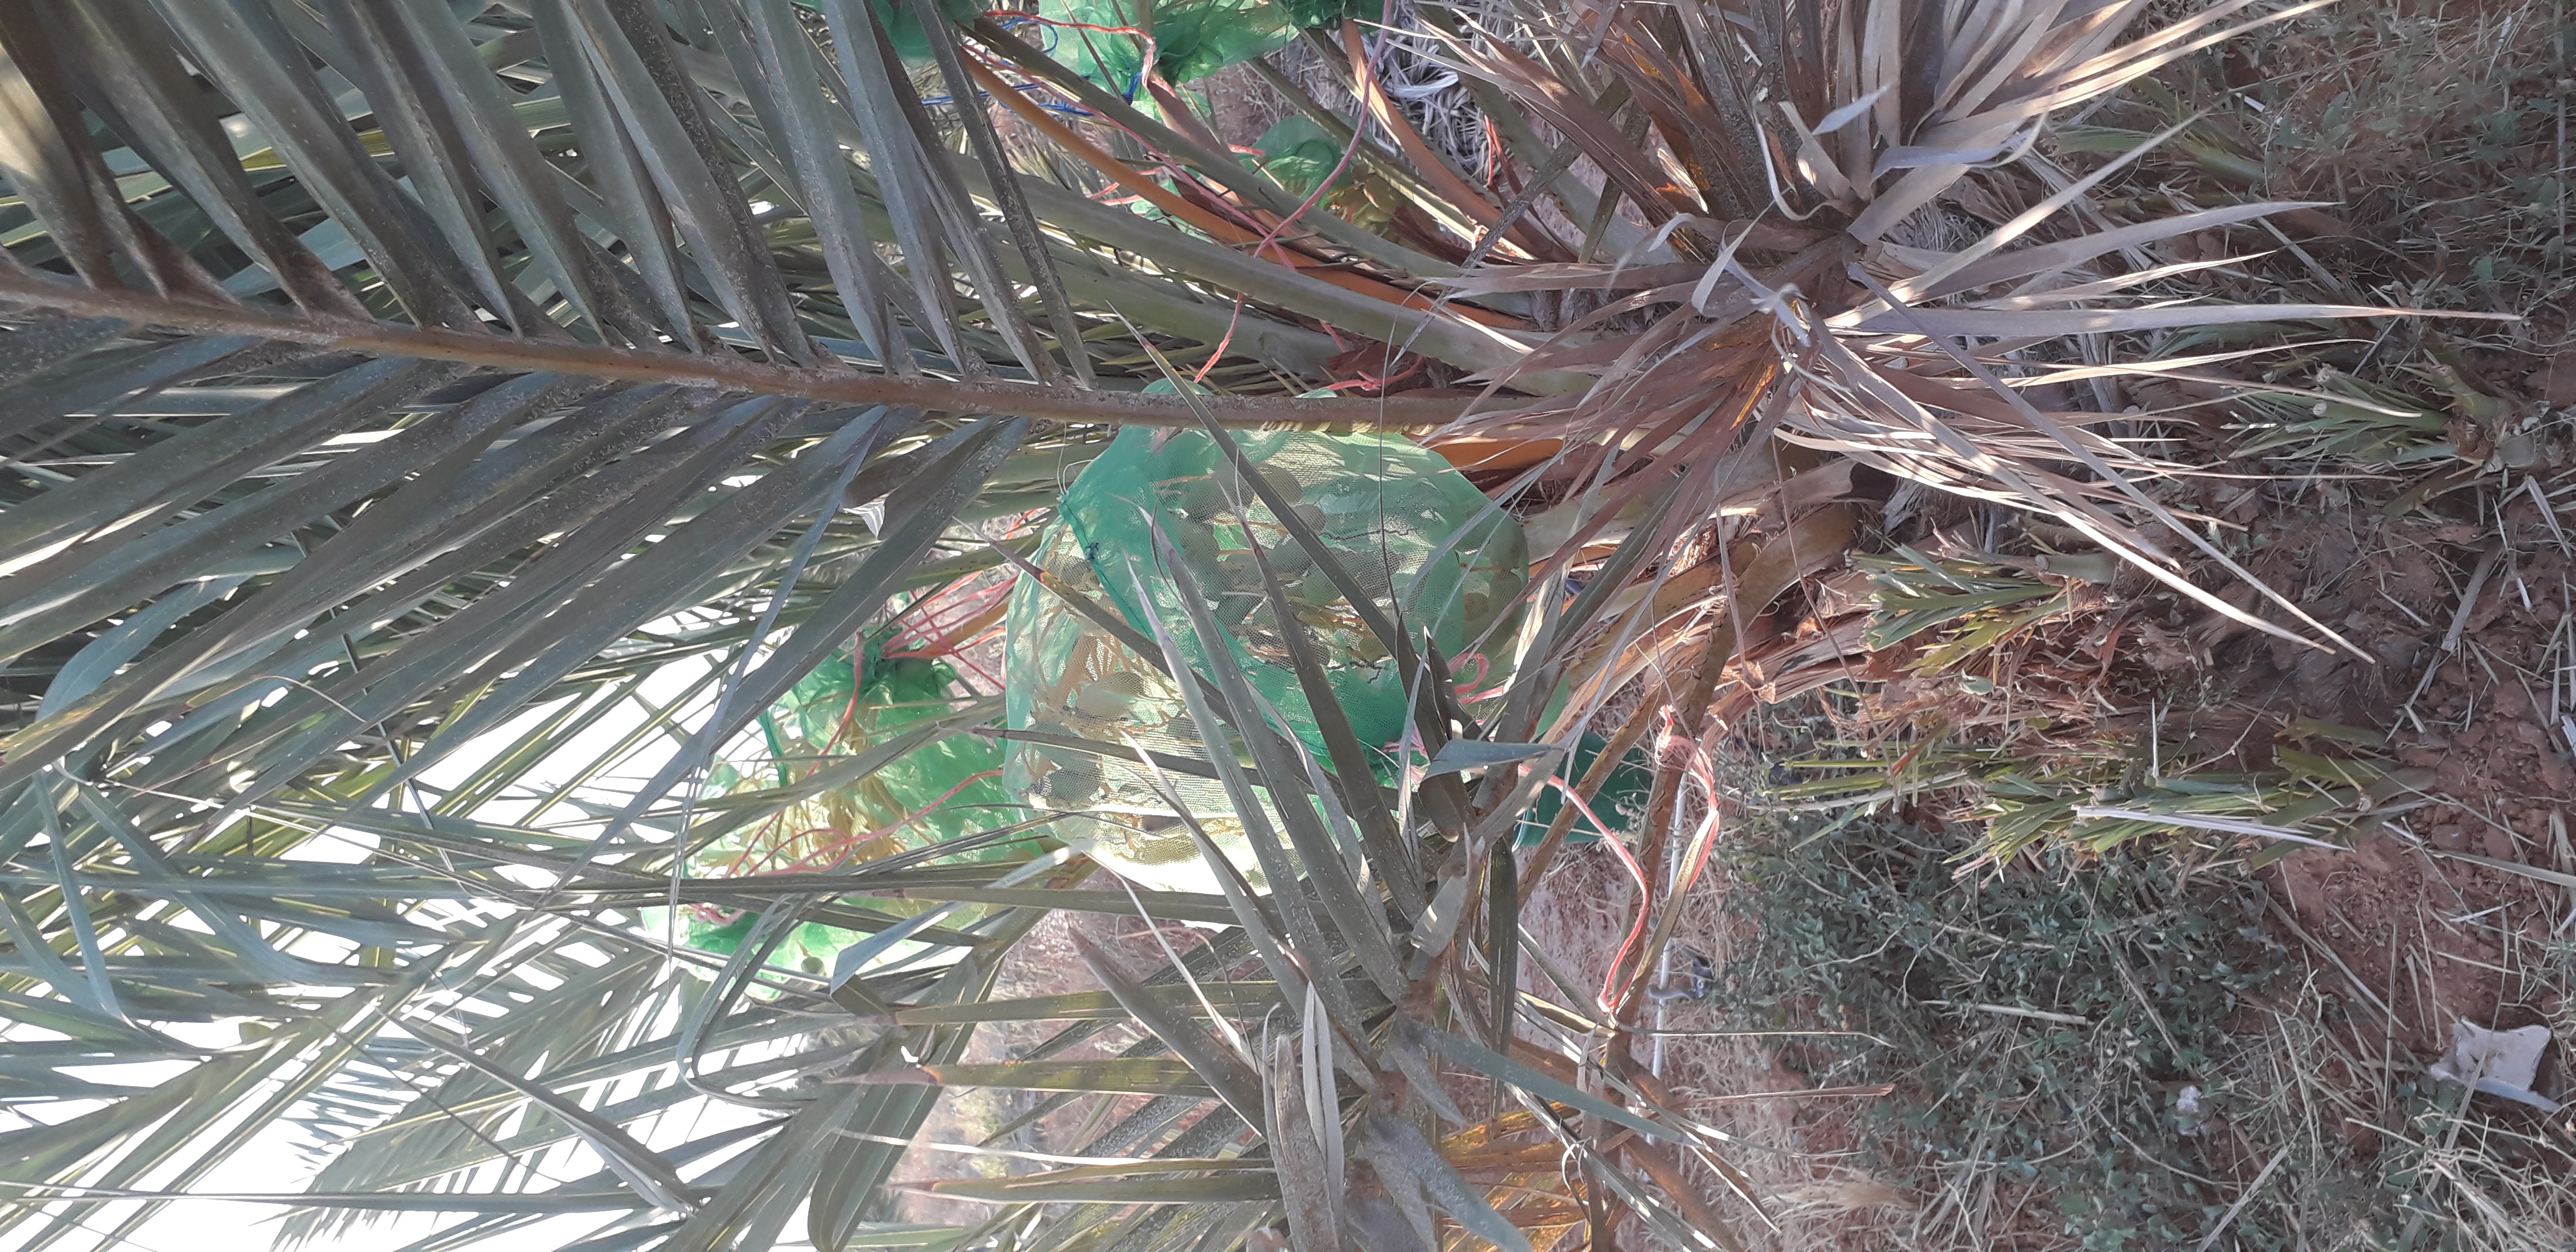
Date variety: Boumajhoul